Torsten Stenzel

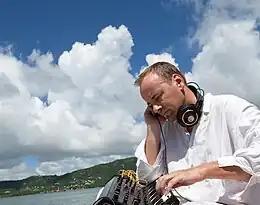
Stenzel in 2010

In 2006, the Finnish rock singer and ex-front figure of the rock band Nightwish was searching for new songs for her first solo album. Torsten's Kenyan songwriter friend Adrian Zagoritis pitched her the track "Iceflowers", taken from the second 'York' album 'Peace' (2004). Tarja liked the production and was interested in writing music with Stenzel.